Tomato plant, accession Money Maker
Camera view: vertical (180 deg); turntable rotation: 30 degrees
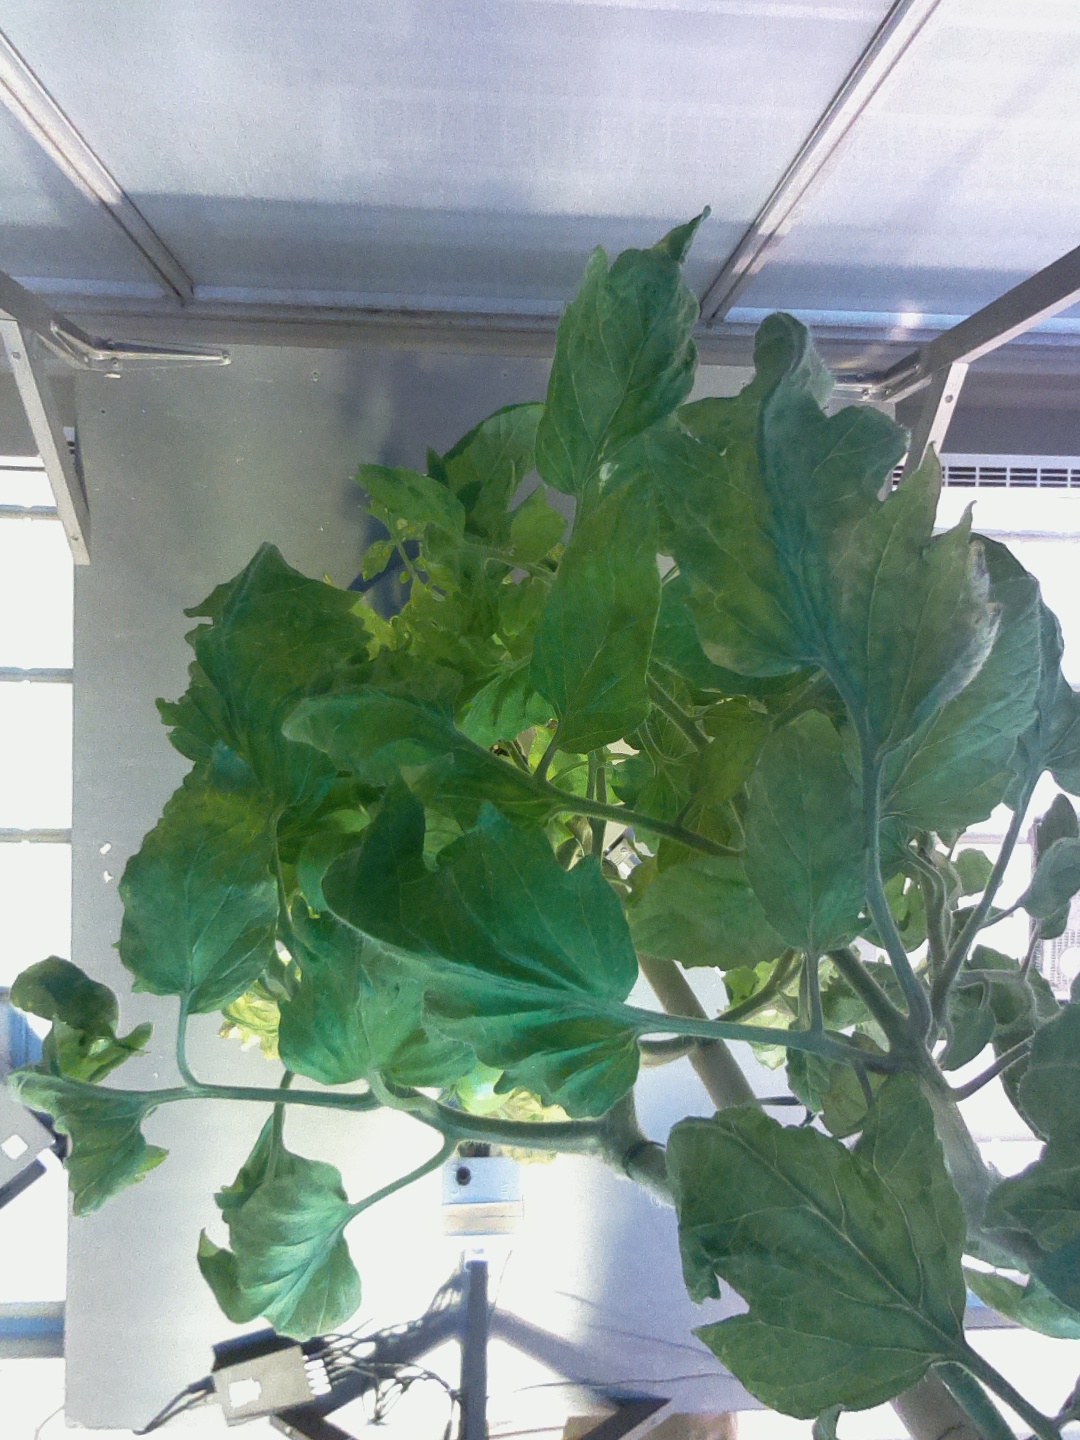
BBCH growth stage 78: 80% -90% of final fruit size